Answer in natural language. Considering the relative positions, is wooden stool to the left or right of dark grey lshaped countertop? Choose between the following options: right or left
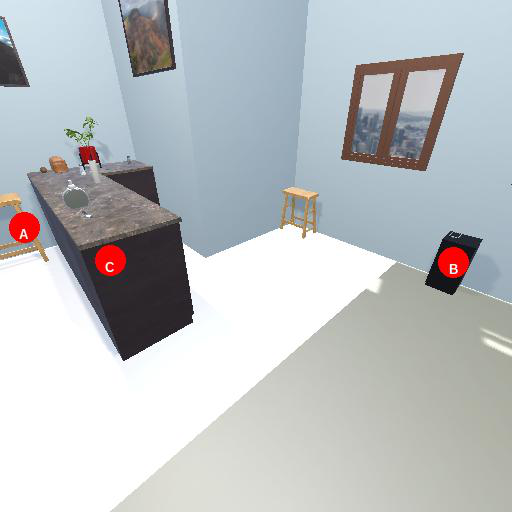
<answer>left</answer>